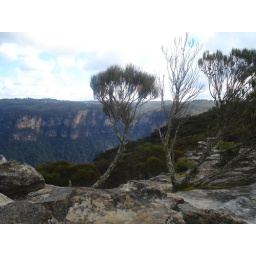
Trees growing in the rock face